The Milner York

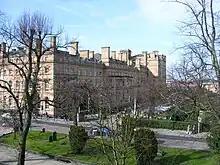
The Milner York

The Milner York is an historic Grade II listed building on Station Road, adjacent to York railway station, England. It is a five-storey building of yellow Scarborough brick and was completed in 1878, a year after the present station opened.